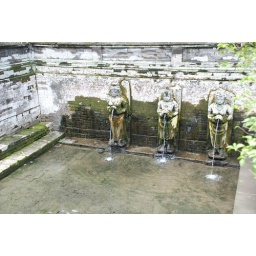
Closer view of the fountains. If you look closely, you'll see fish in the water